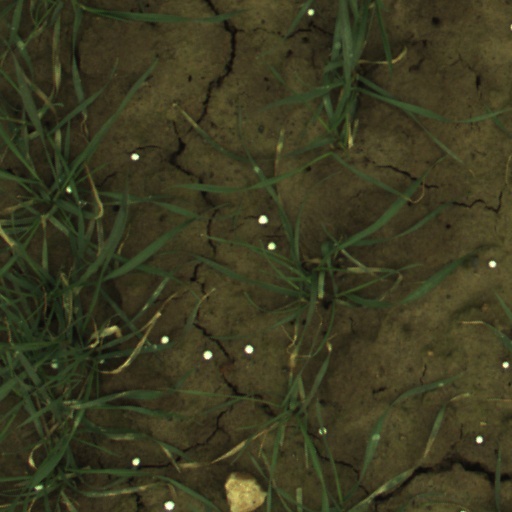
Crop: wheat